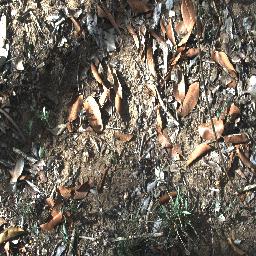
Label: negative